Elena Mrozovskaya

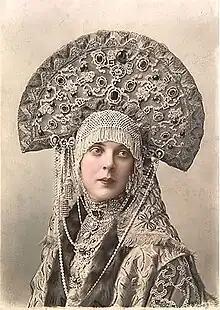
Princess Olga Orlova at the 1903 Ball

Elena Lukinichna Mrozovskaya or Helène de Mrosovsky was a Russian and Soviet professional photographer of Montenegrin descent.